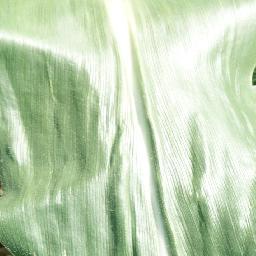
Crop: corn
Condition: (maize)_healthy